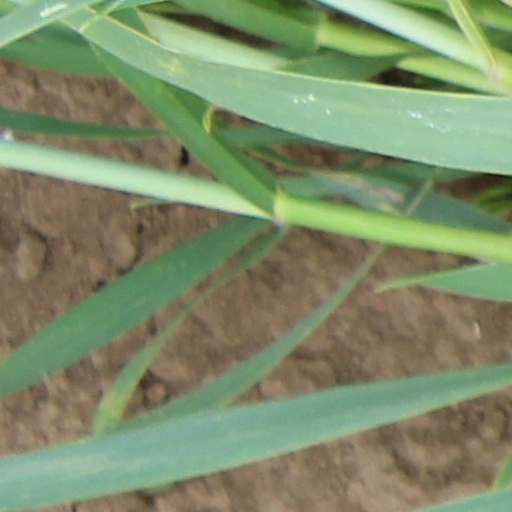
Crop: wheat